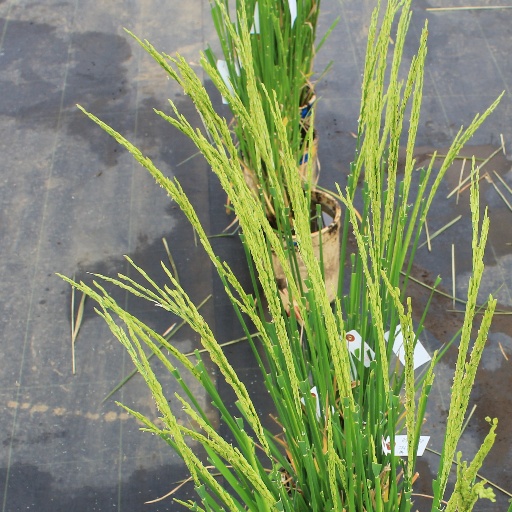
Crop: rice